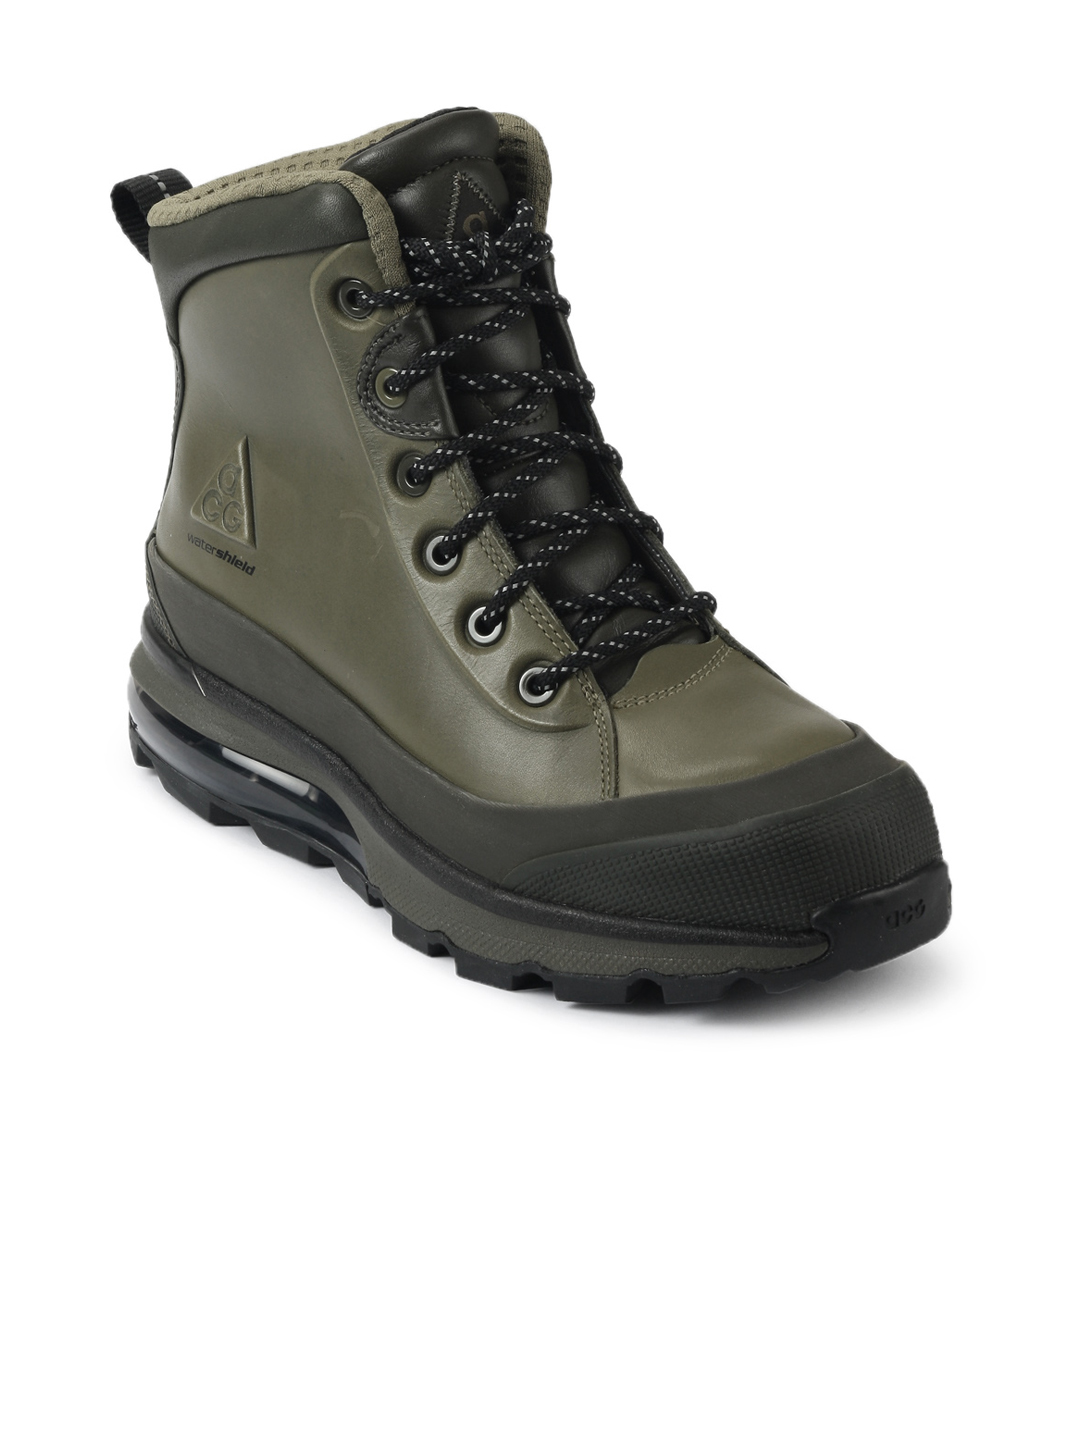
Nike Men Air Max Conquer ACG Olive Sports Boot
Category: Footwear / Shoes / Sports Shoes
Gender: Men
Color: Olive
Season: Fall 2011
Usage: Sports